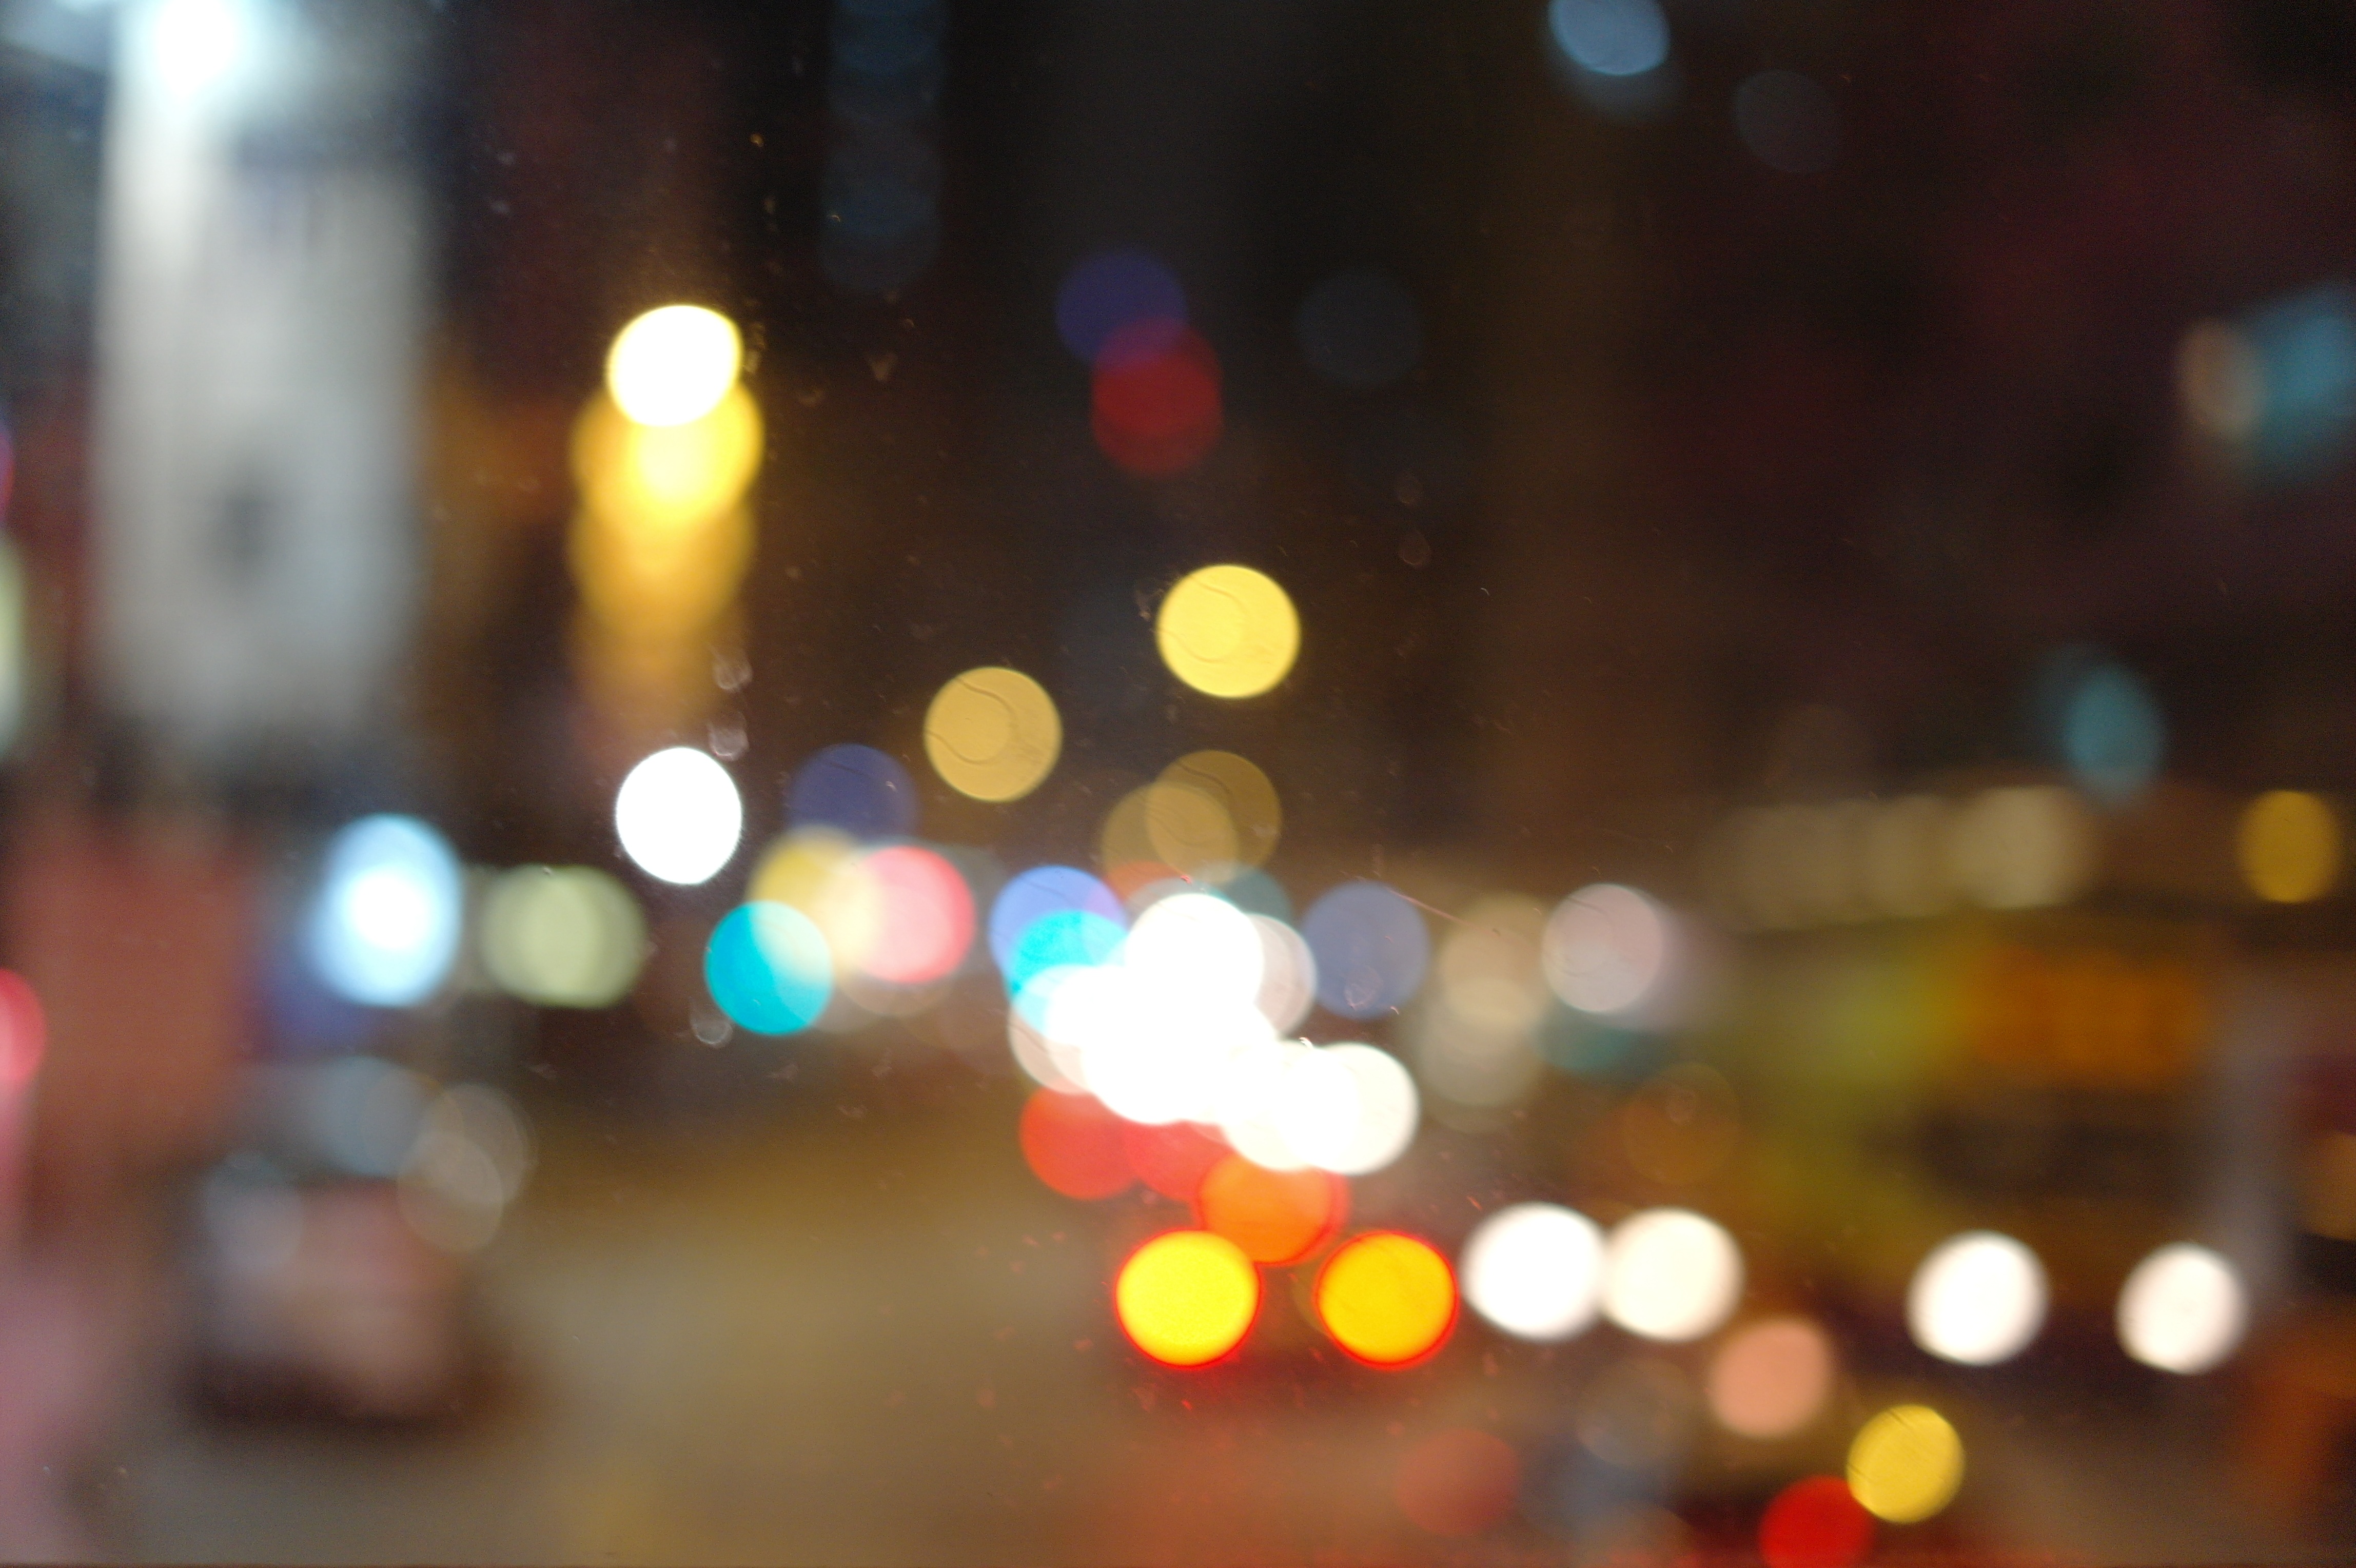
light, bokeh, night, sunlight, evening, color, lighting, glitter, lights, shape, night view